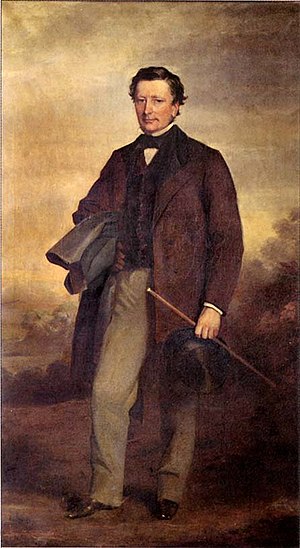
Morton Peto
Sir Samuel Morton Peto ['pi.tou], 1. baronet Peto var en engelsk jernbaneentreprenør og politiker.